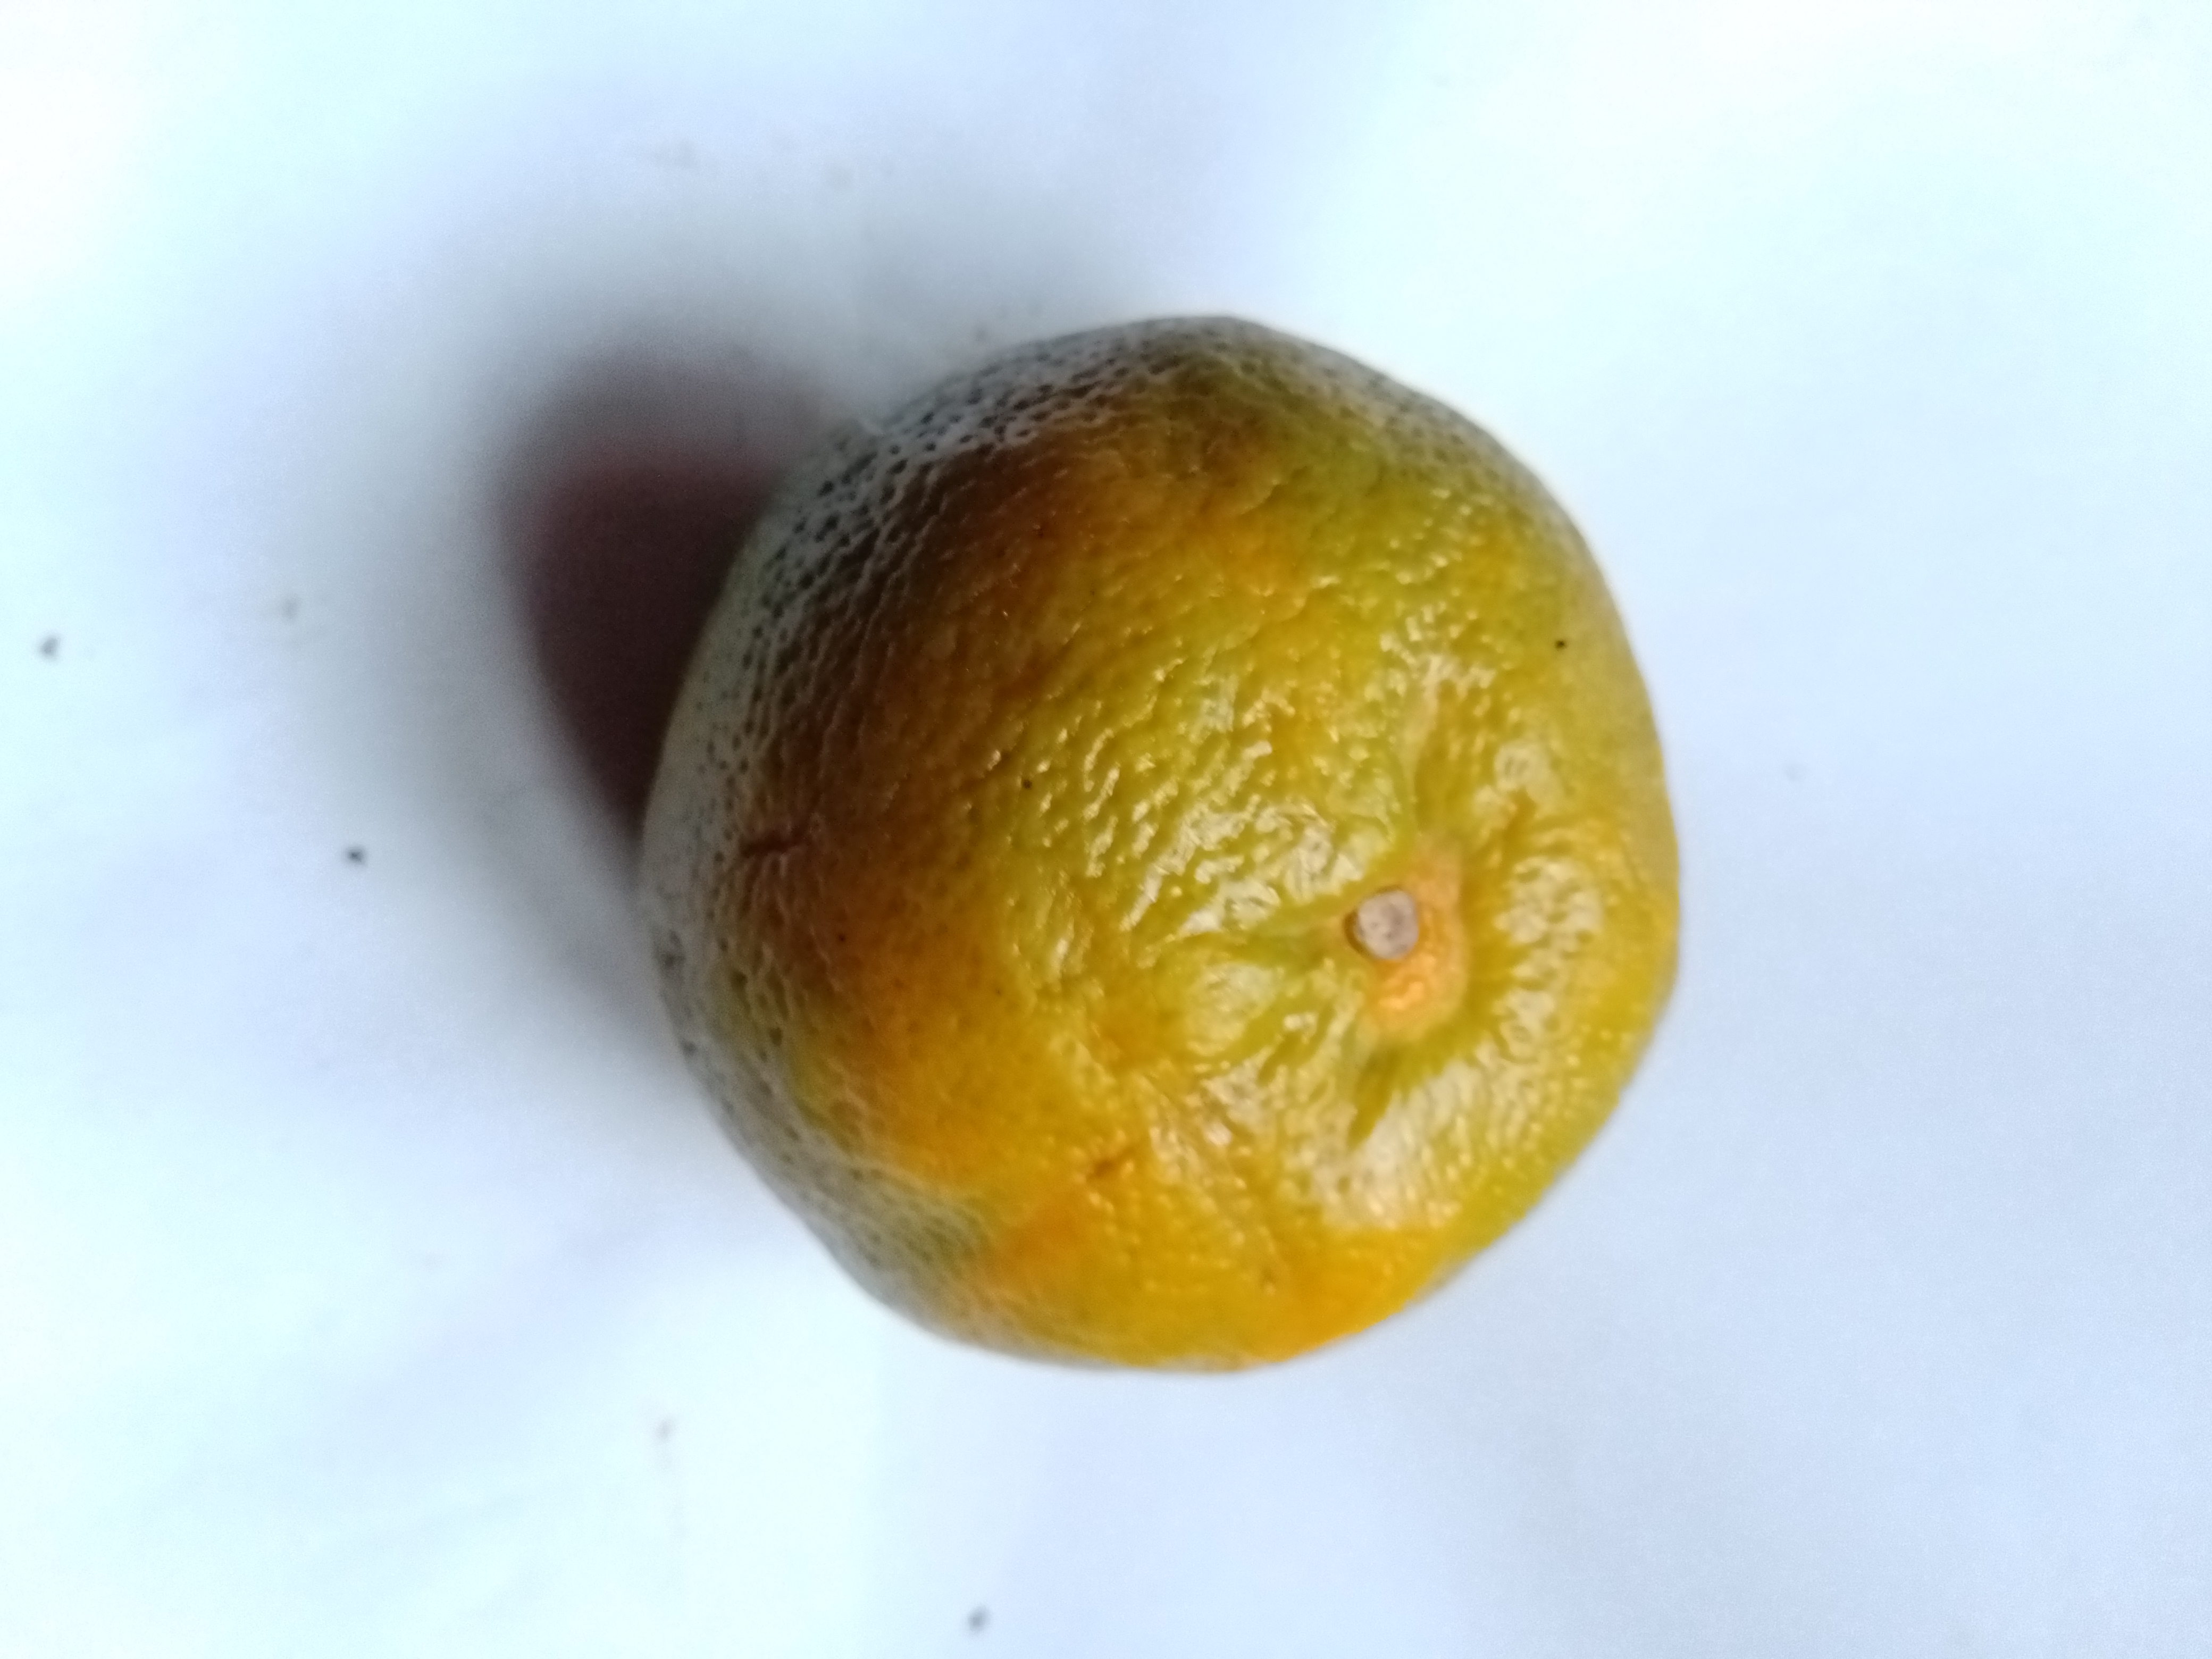
Fruit: orange
Condition: fresh